Bryan Young (bassoonist)

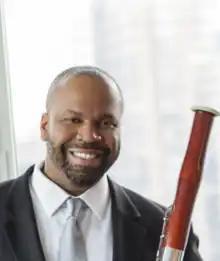
Bryan Young in 2018

Bryan Young (born July 6, 1974) is an American bassoonist and technology entrepreneur.